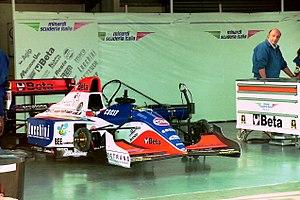
La Minardi M194 est une monoplace de Formule 1 engagée par la Scuderia Minardi dans le cadre de la saison 1994 de Formule 1. Elle est pilotée par les Italiens Pierluigi Martini et Michele Alboreto. L'Italien Luca Badoer est le pilote essayeur de l'écurie.